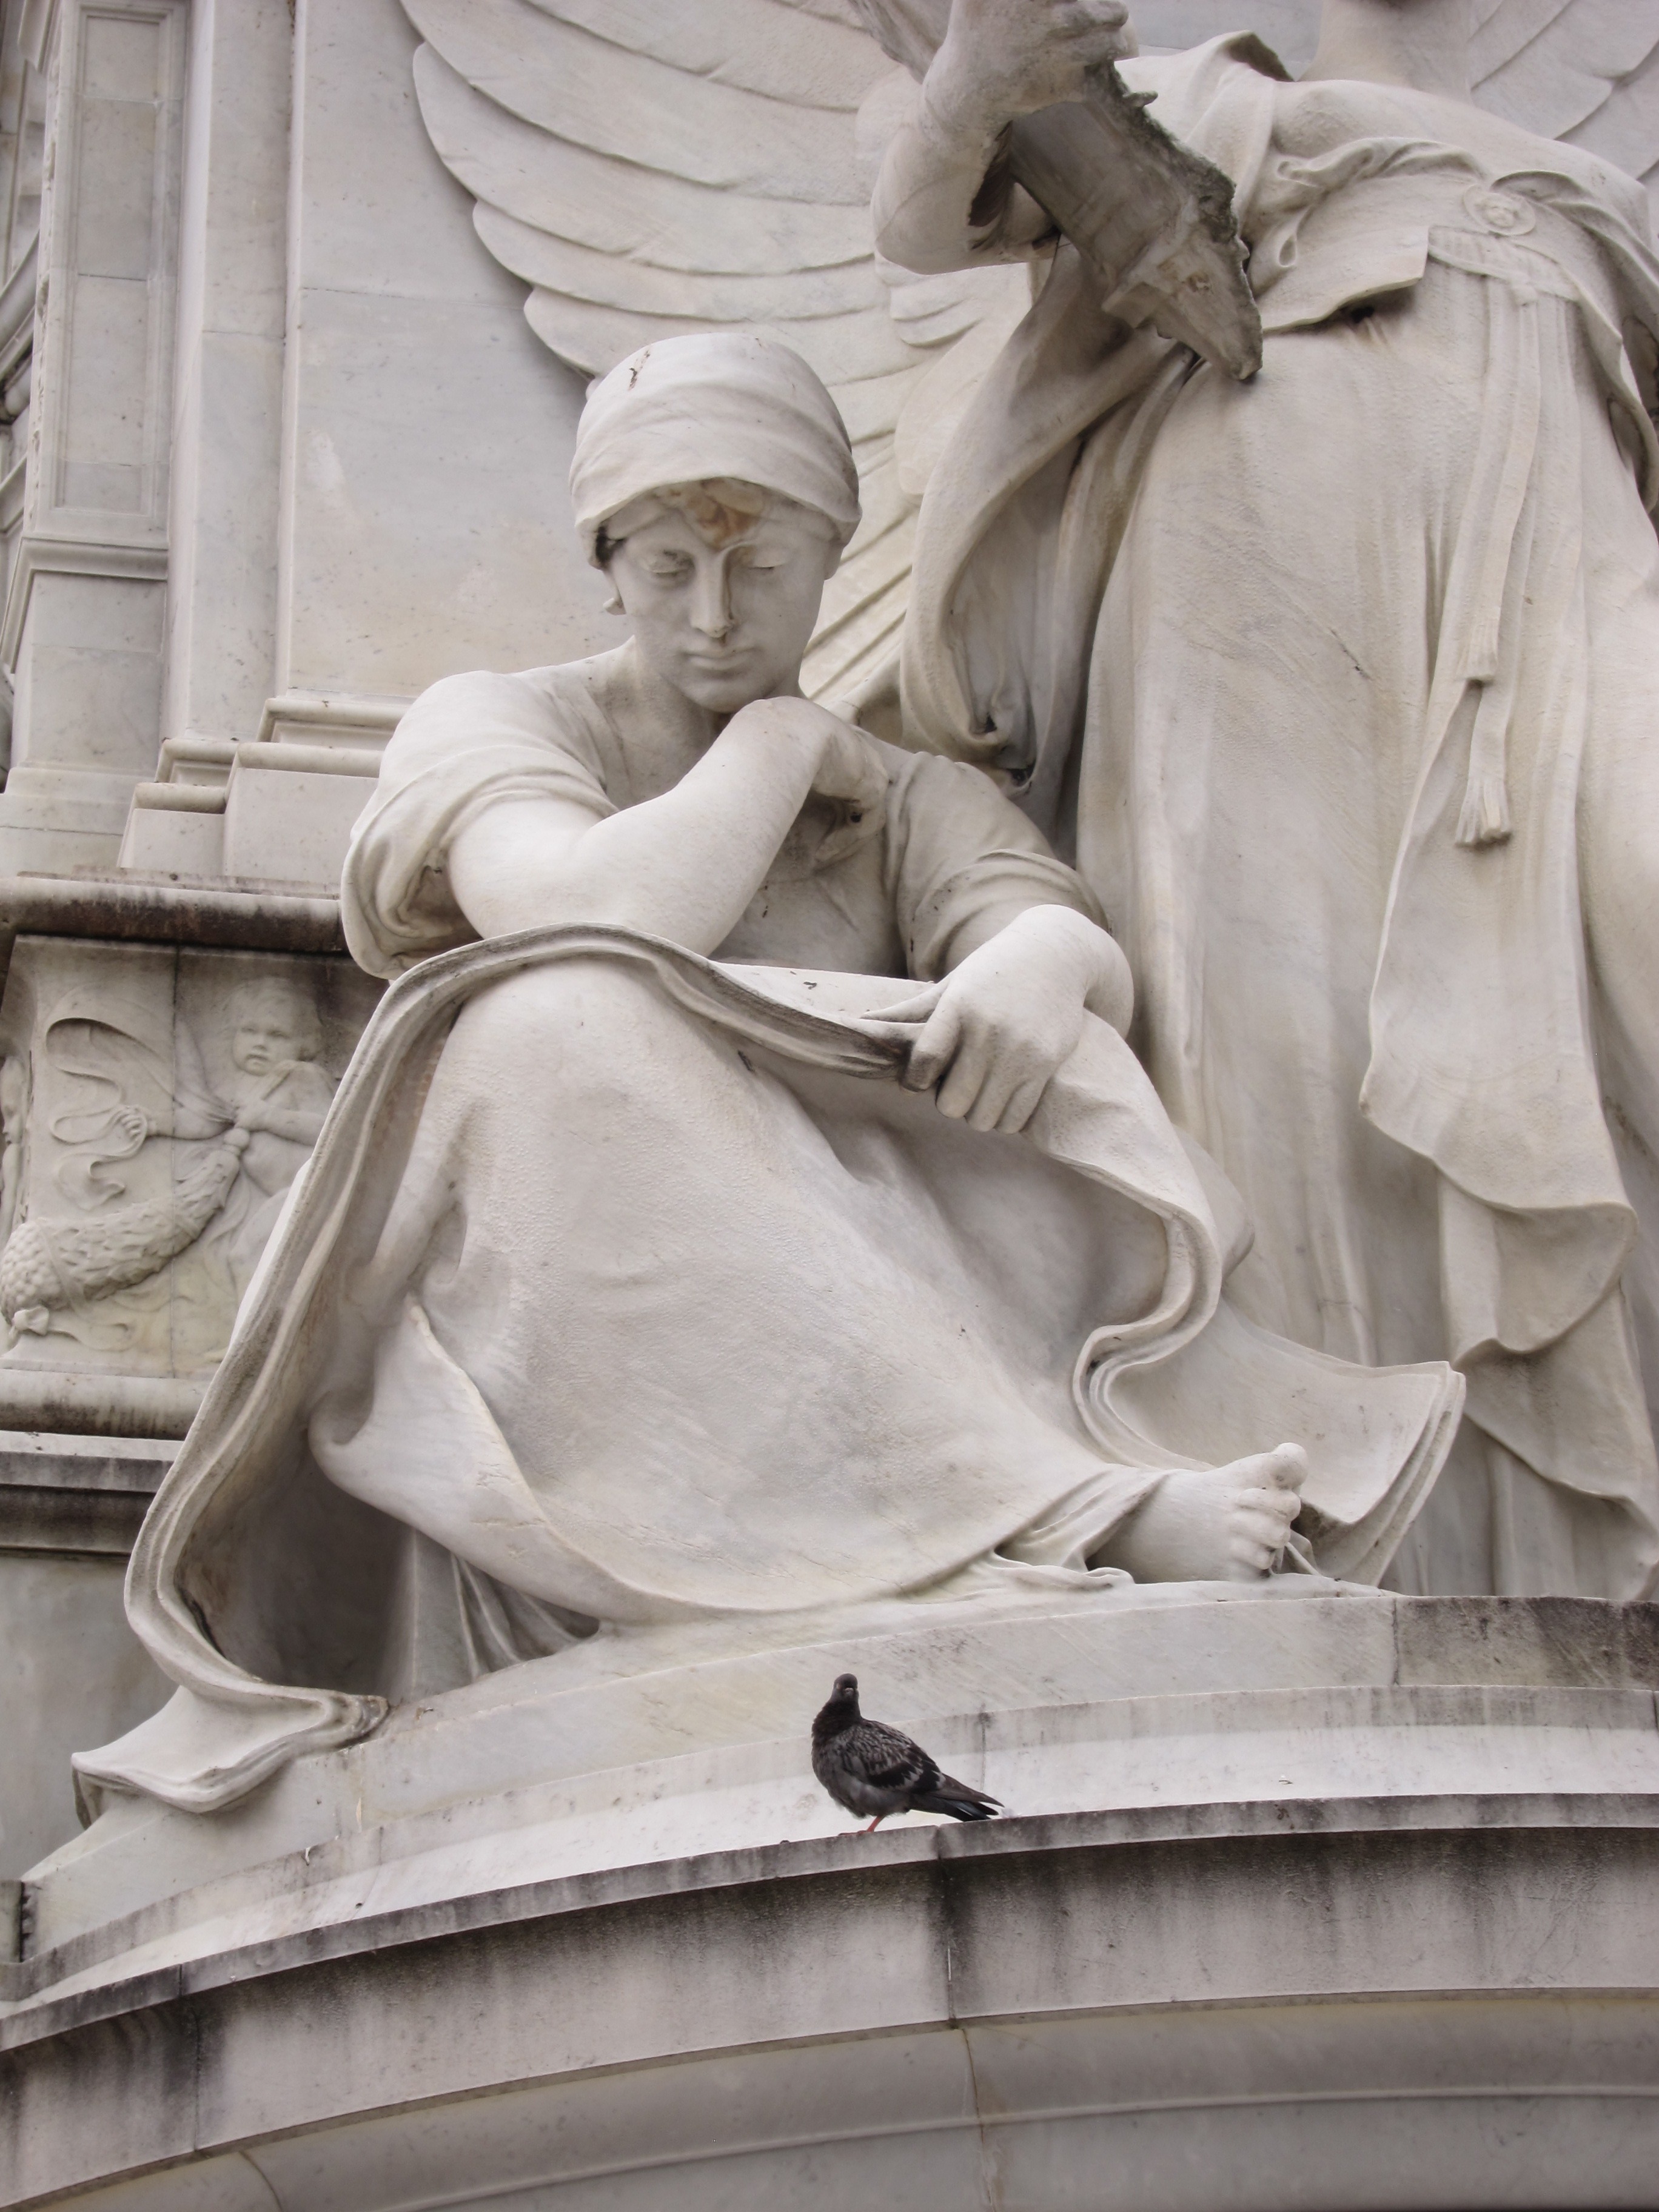
monument, looking, statue, landmark, artwork, sculpture, art, pigeon, temple, historical, carving, gazing, relief, ancient rome, stone sculpture, stone carving, buckingham palace, ancient history, classical sculpture